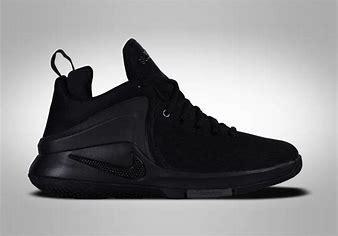
Brand: Nike
Model: Lebron Witness 7